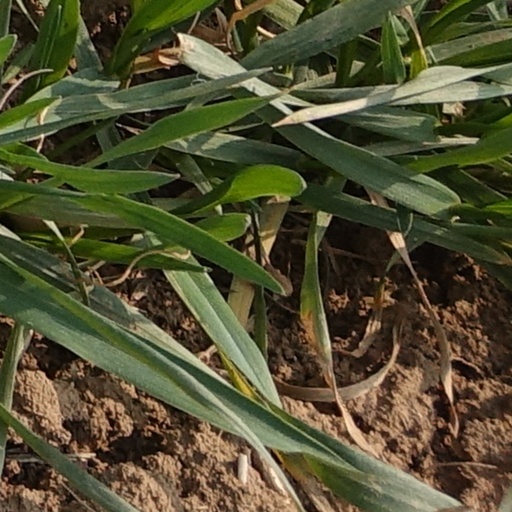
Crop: wheat